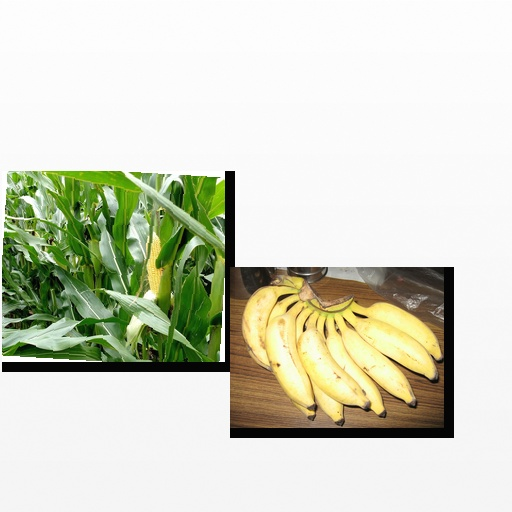
Food items: corn, banana